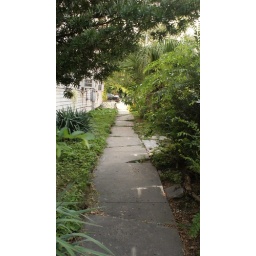
And mountain bike trails in our yard!